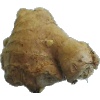
Label: ginger_root